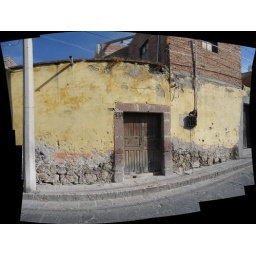
Door in mustard yellow wall